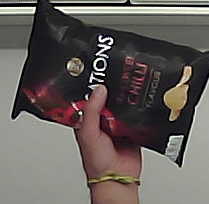
Product: lays_chill